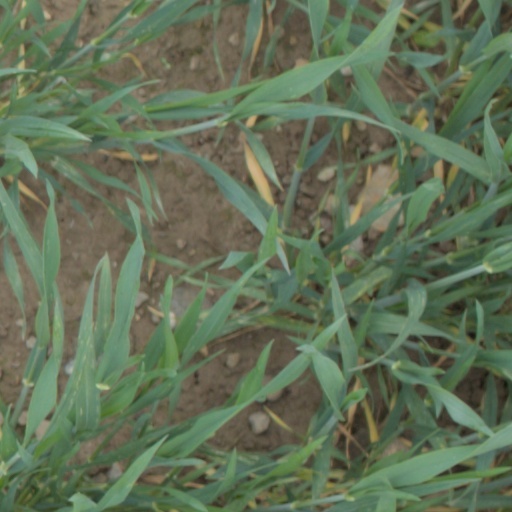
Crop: wheat